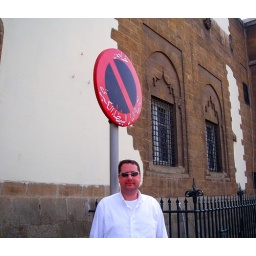
Me standing under and arabic do not enter sign near the armory.